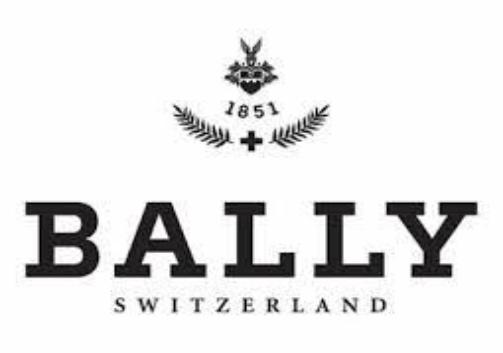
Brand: Bally Shoe
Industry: Clothes